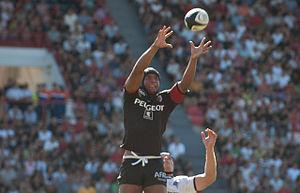
Thierry Dusautoir, né le 18 novembre 1981 à Abidjan, est un joueur international français de rugby à XV né d'un père français et d'une mère ivoirienne et détenteur des deux nationalités. Évoluant au poste de troisième ligne aile, il a joué 11 saisons au Stade toulousain et obtenu 80 sélections en équipe de France jusqu'à sa retraite sportive en mai 2017.